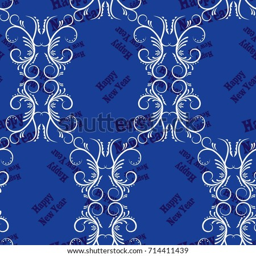
infinite pattern with the inscription .